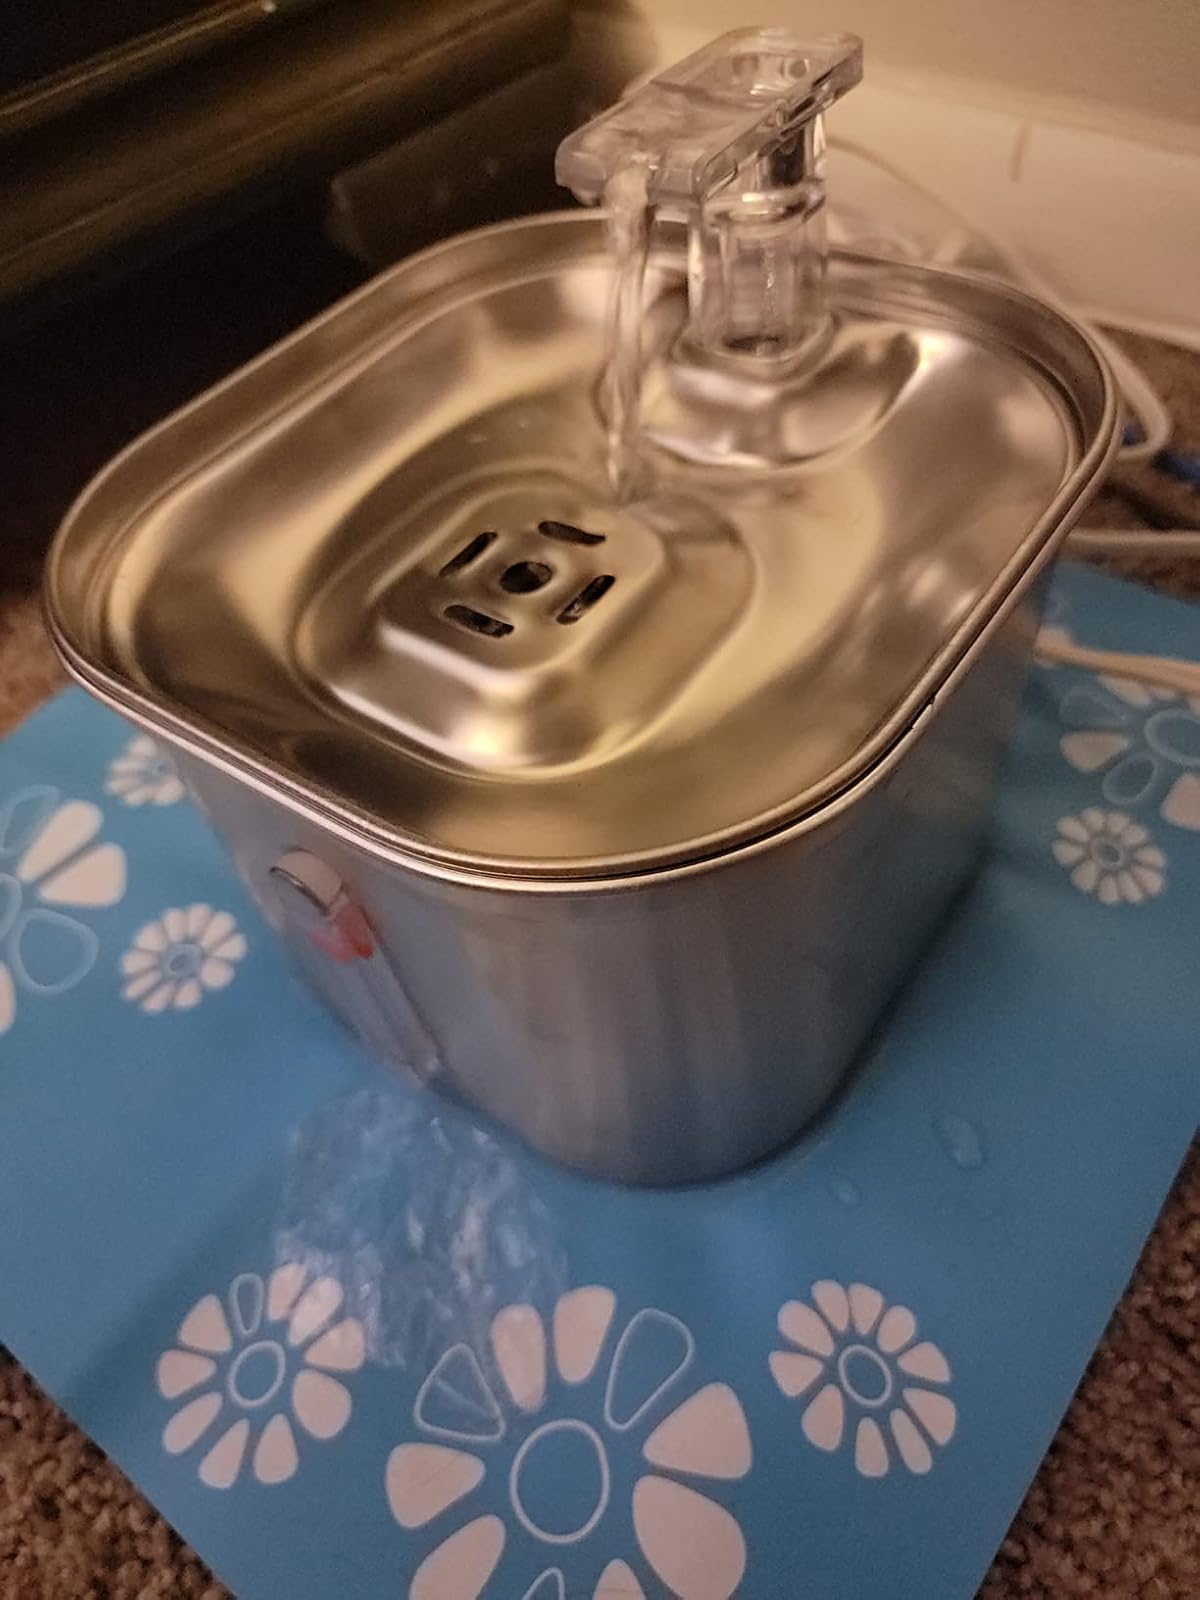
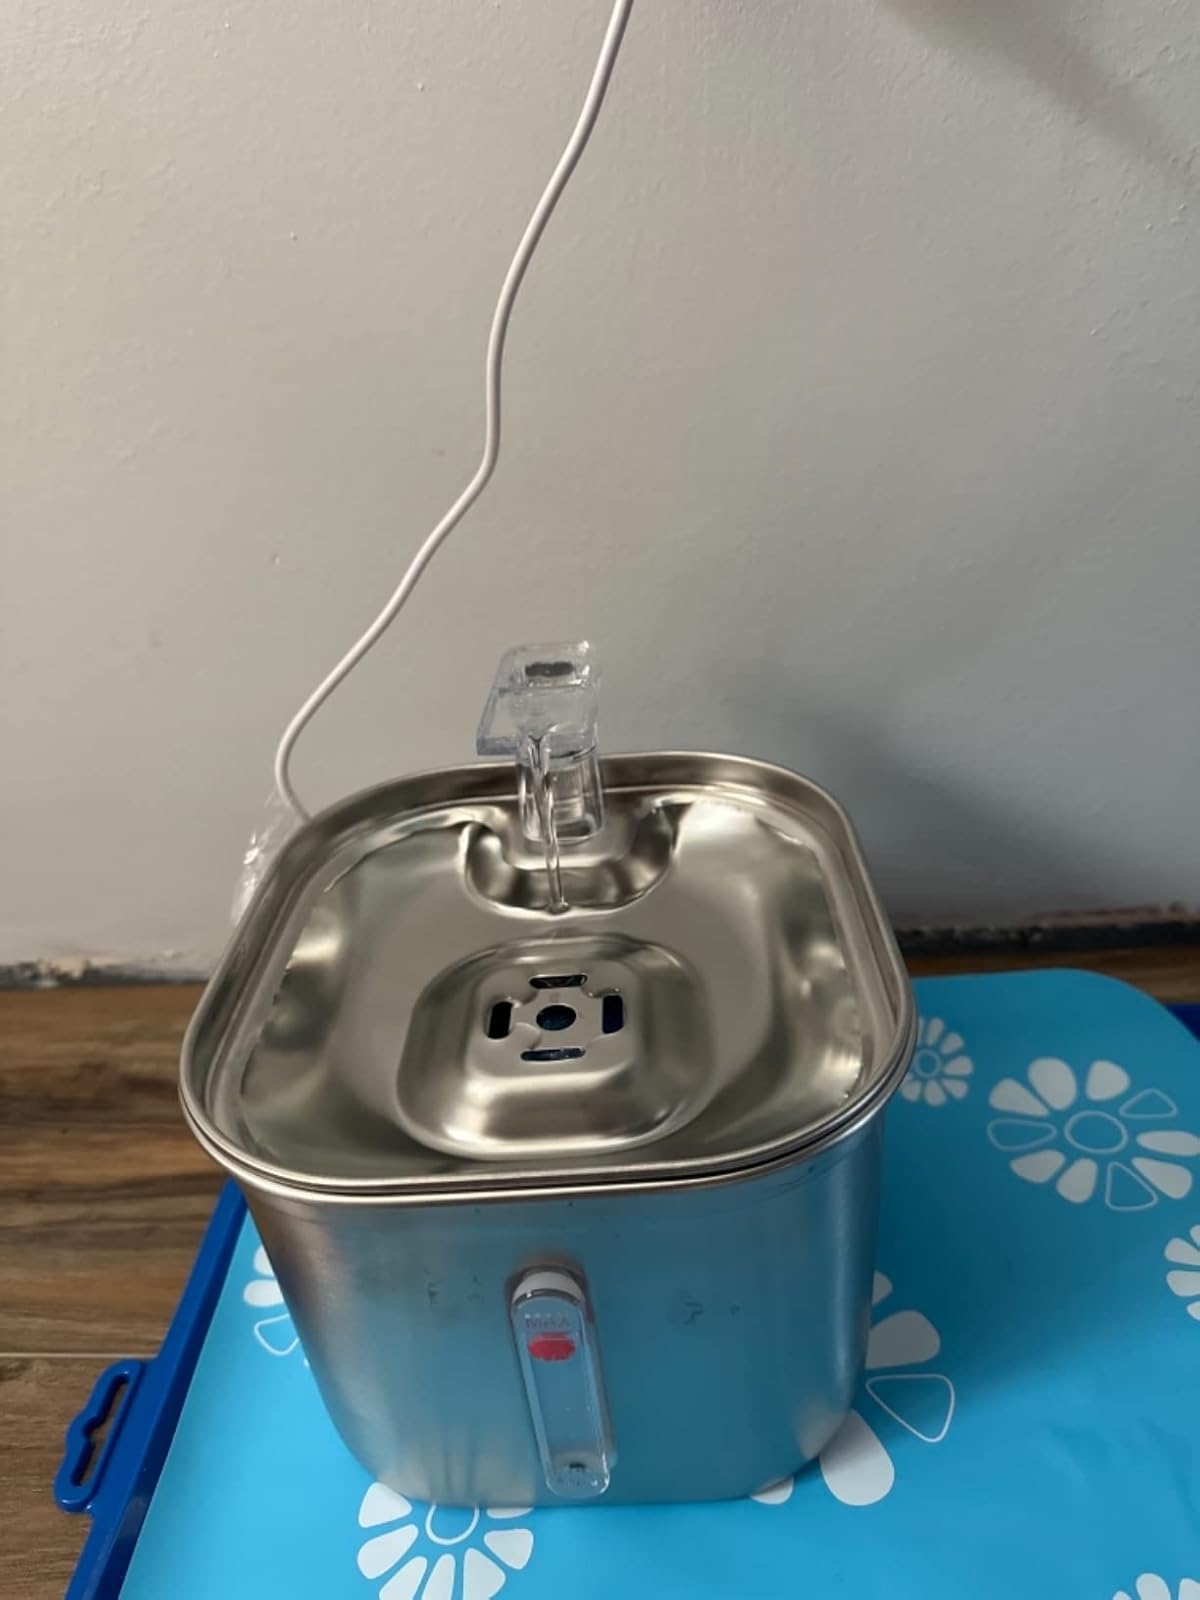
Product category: items_bowl
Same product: yes